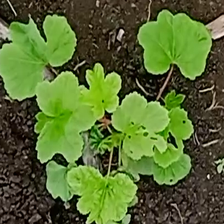
Weed species: Little_Mallow(Malva parviflora)